Hudson Yards, Manhattan

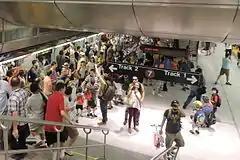
The new 34th Street subway station, September 2015

To help facilitate development, the city's plan called for extending the IRT Flushing Line to a 34th Street subway station under Eleventh Avenue at the rail yard, and next to the Jacob K. Javits Convention Center, which would be expanded by the State. To fund the subway and a park and boulevard and other infrastructure, the City proposed a novel tax-increment financing scheme within a Hudson Yards financing district to collect both residential property taxes and commercial payments-in-lieu-of-taxes (PILOTS) and sell transferable development rights to prospective developers. A Hudson Yards Infrastructure Corporation would issue bonds against expected revenues.